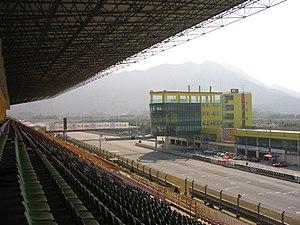
Le Circuit international de Zhūhǎi est un circuit de sports mécaniques situé à Jin Ding, Zhūhǎi, dans la province du Guangdong en Chine.